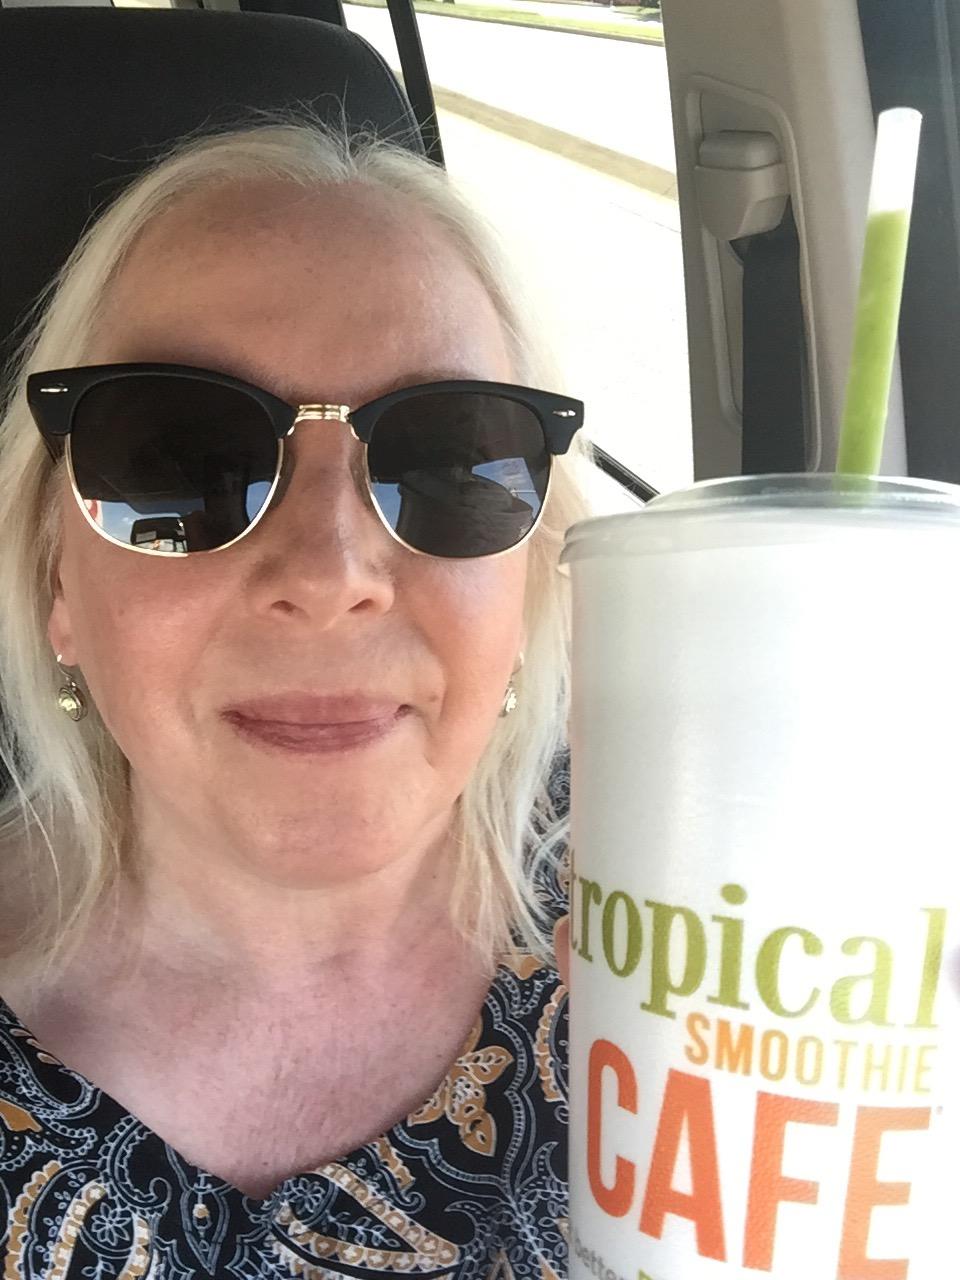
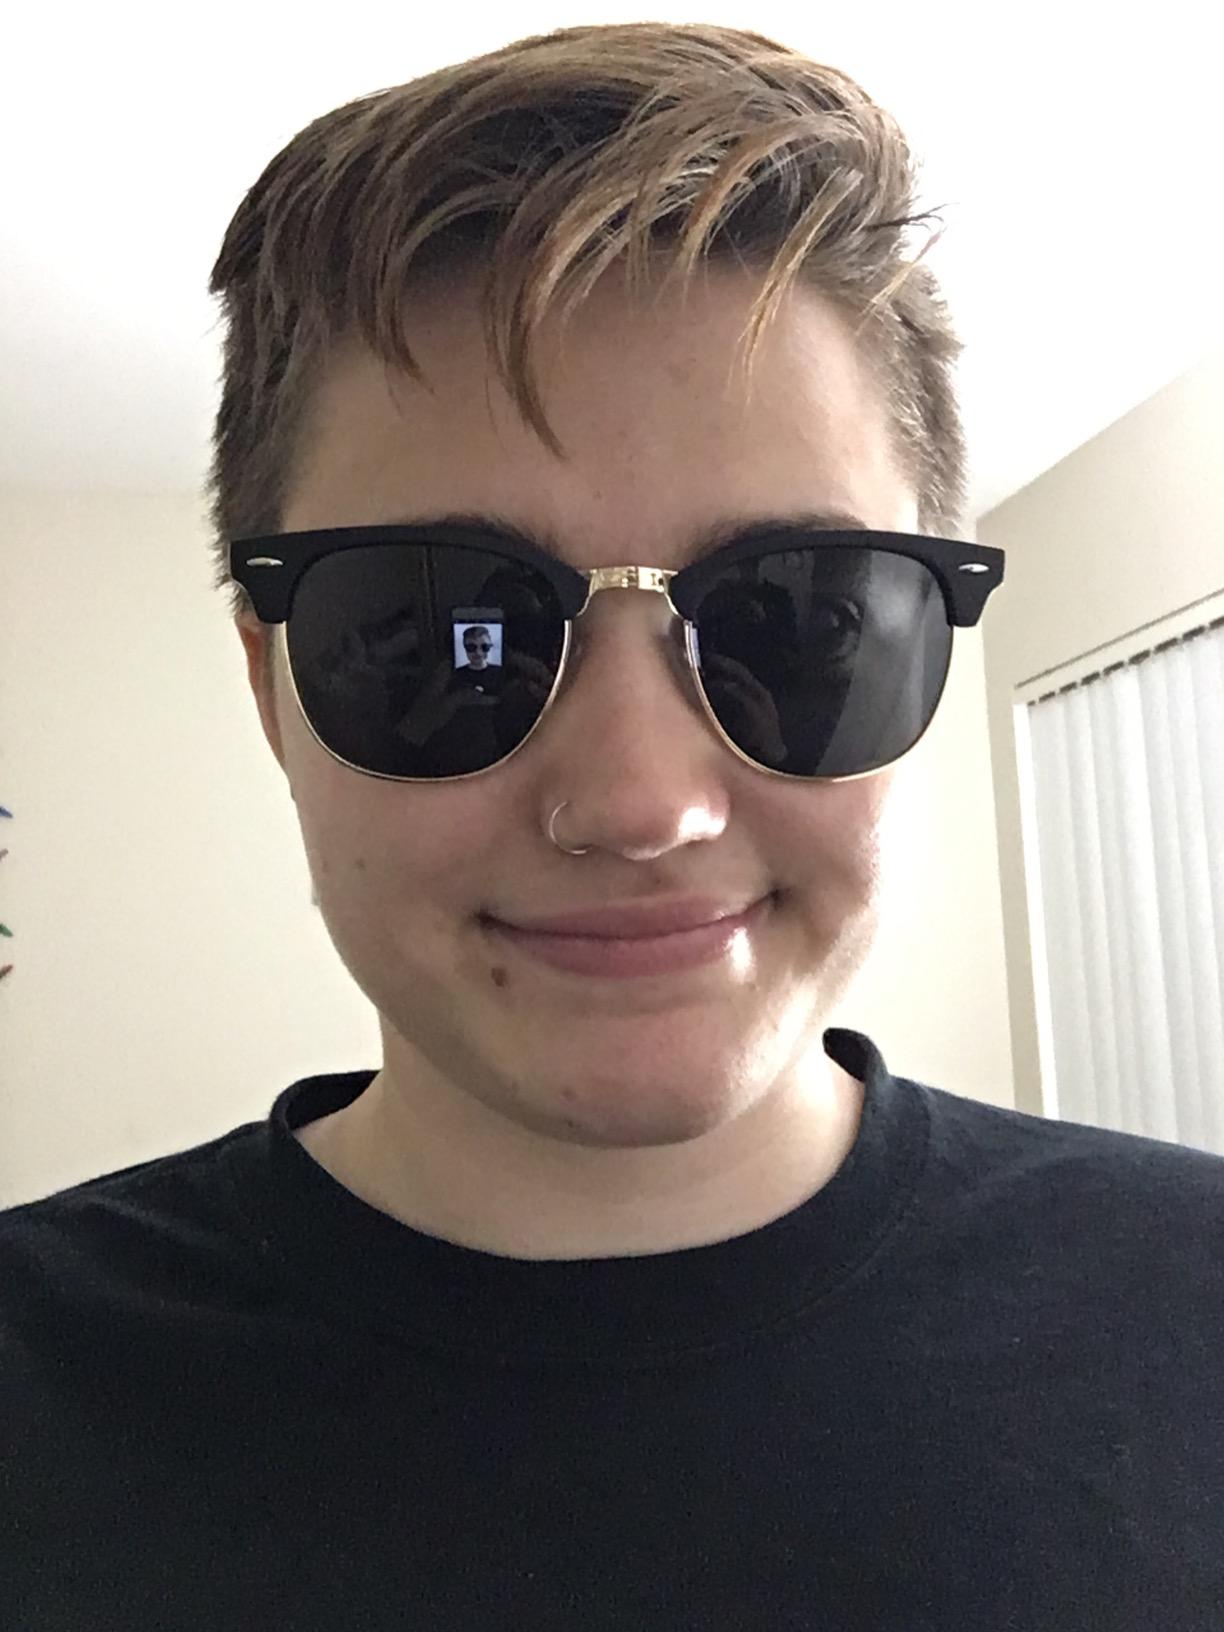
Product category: accessories_sunglasses
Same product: yes